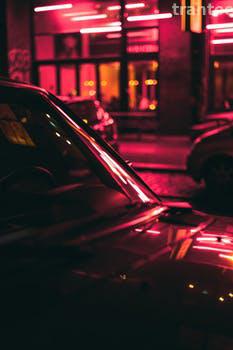
Label: Watermark